Eurasian blackcap

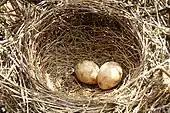
Two eggs in a cup-shaped nest

When male blackcaps return to their breeding areas, they establish a territory. Adults that have previously bred return to the site they have used in previous summers, whereas inexperienced birds either wander until they find a suitable area, or establish a very large initial territory which contracts under pressure from neighbours. Territorial boundaries are established initially by loud singing, performed while the male displays with his crown raised, tail fanned and slow wingbeats. This display is followed, if necessary, by a chase, often leading to a fight. The typical territory size in a French study was , but in insect-rich tall maquis in Gibraltar, the average was only . Females feed within a home range which may overlap other blackcap territories, and covers up to six times the area of the defended zone.